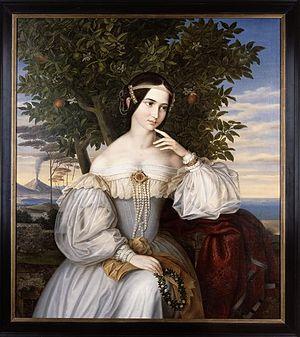
Charlotte von Rothschild, née le 13 juin 1819 à Francfort-sur-le-Main et morte le 13 mars 1884 à Londres, est une femme du monde et collectionneuse d'œuvres d'art allemande puis britannique.